Question: Please indicate a possible affordance area of the drink_with_cup that can be used for holding
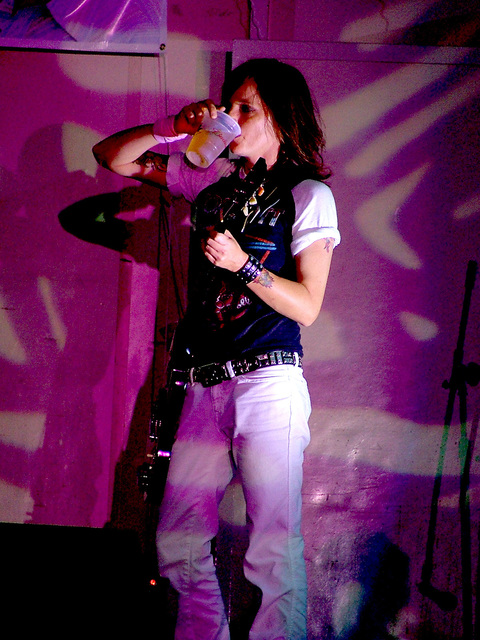
Answer: [184.06, 102.256, 241.805, 167.218]